Noreen Nash

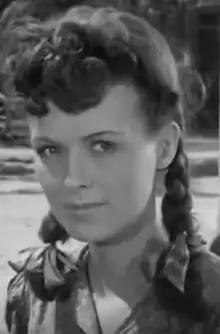
Nash in "The Southerner" (1945)

Nash died at her home in Beverly Hills, California, on June 6, 2023, at the age of 99. Her home was put on the market at $16.5 million in January 2025.